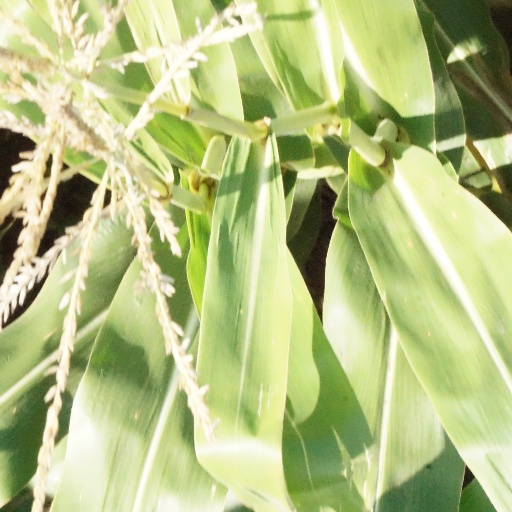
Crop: maize; corn